The Enchanted Pig

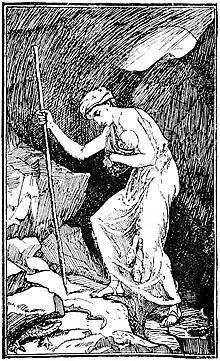
The heroine's harrowing journey. Artwork by Henry J. Ford for "The Red Fairy Book".

The first part of the tale corresponds to Aarne-Thompson-Uther Index as ATU 441, "In an Enchanted Skin". Others of this type include The Pig King. This tale type is characterized by a childless couple (royal or peasant) wishing for a child, "even if it was a hedgehog" (or pig, or boar).